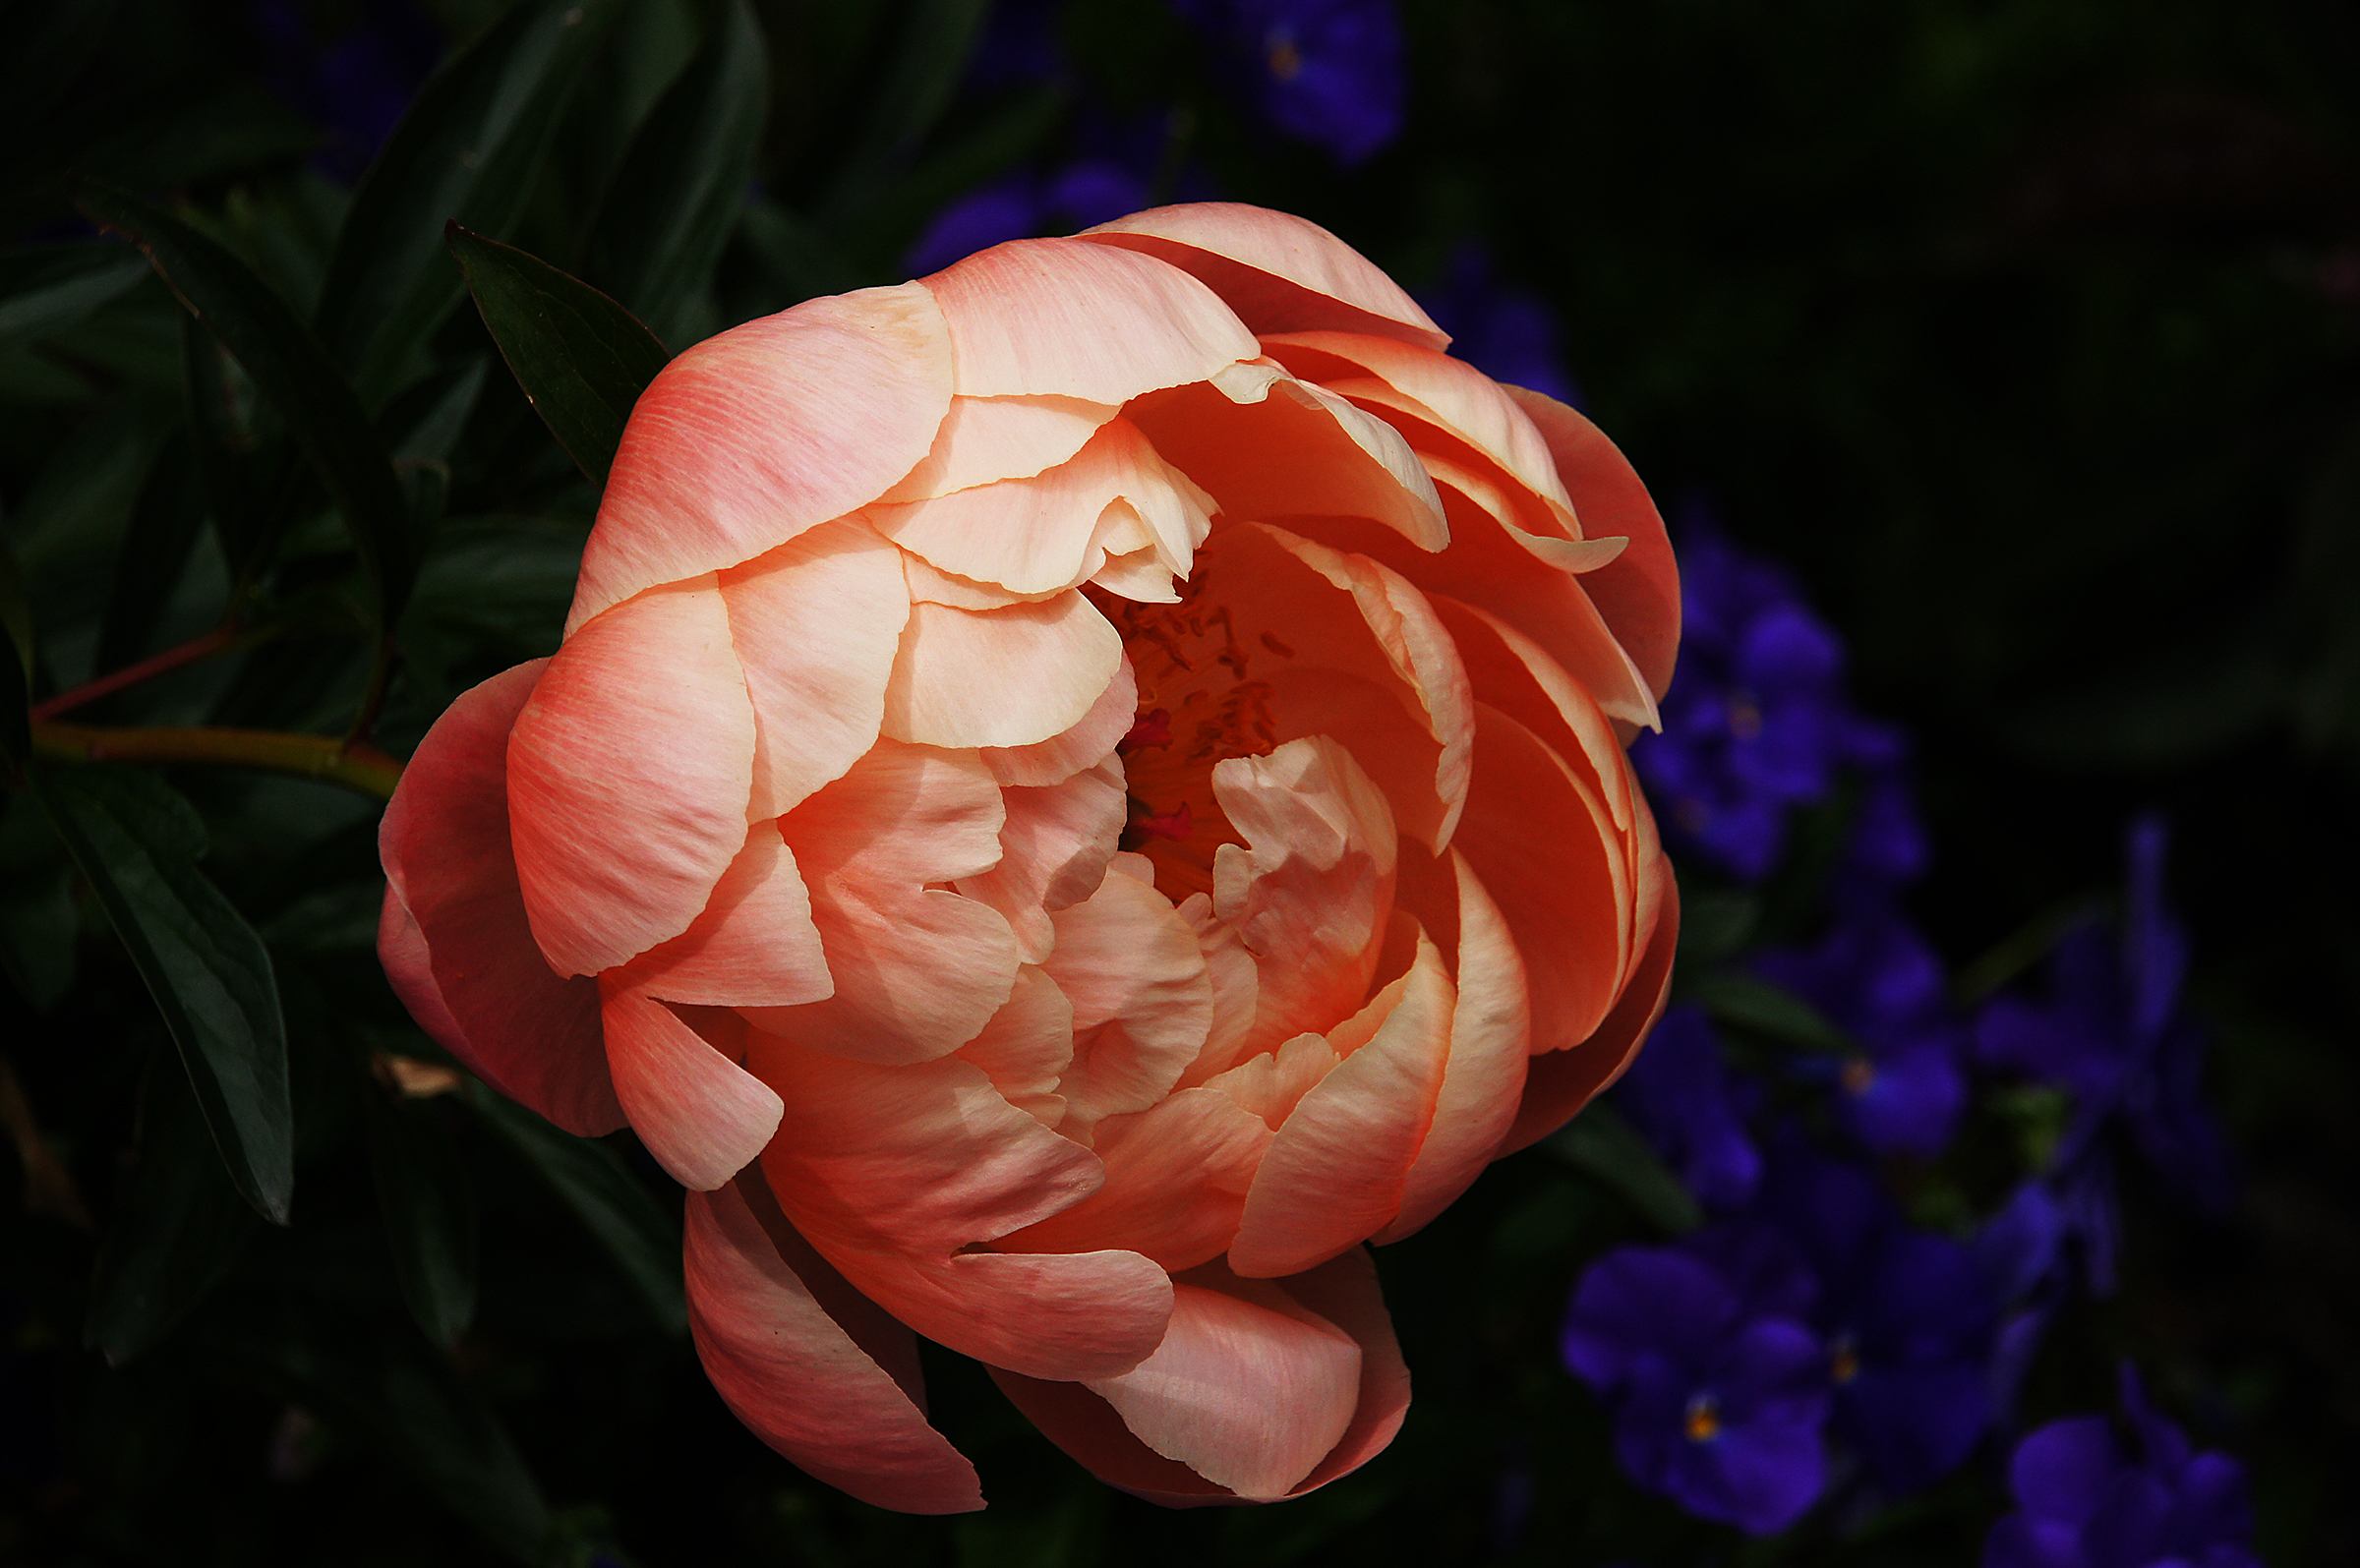
blossom, plant, flower, petal, rose, flora, peony, macro photography, flowering plant, land plant